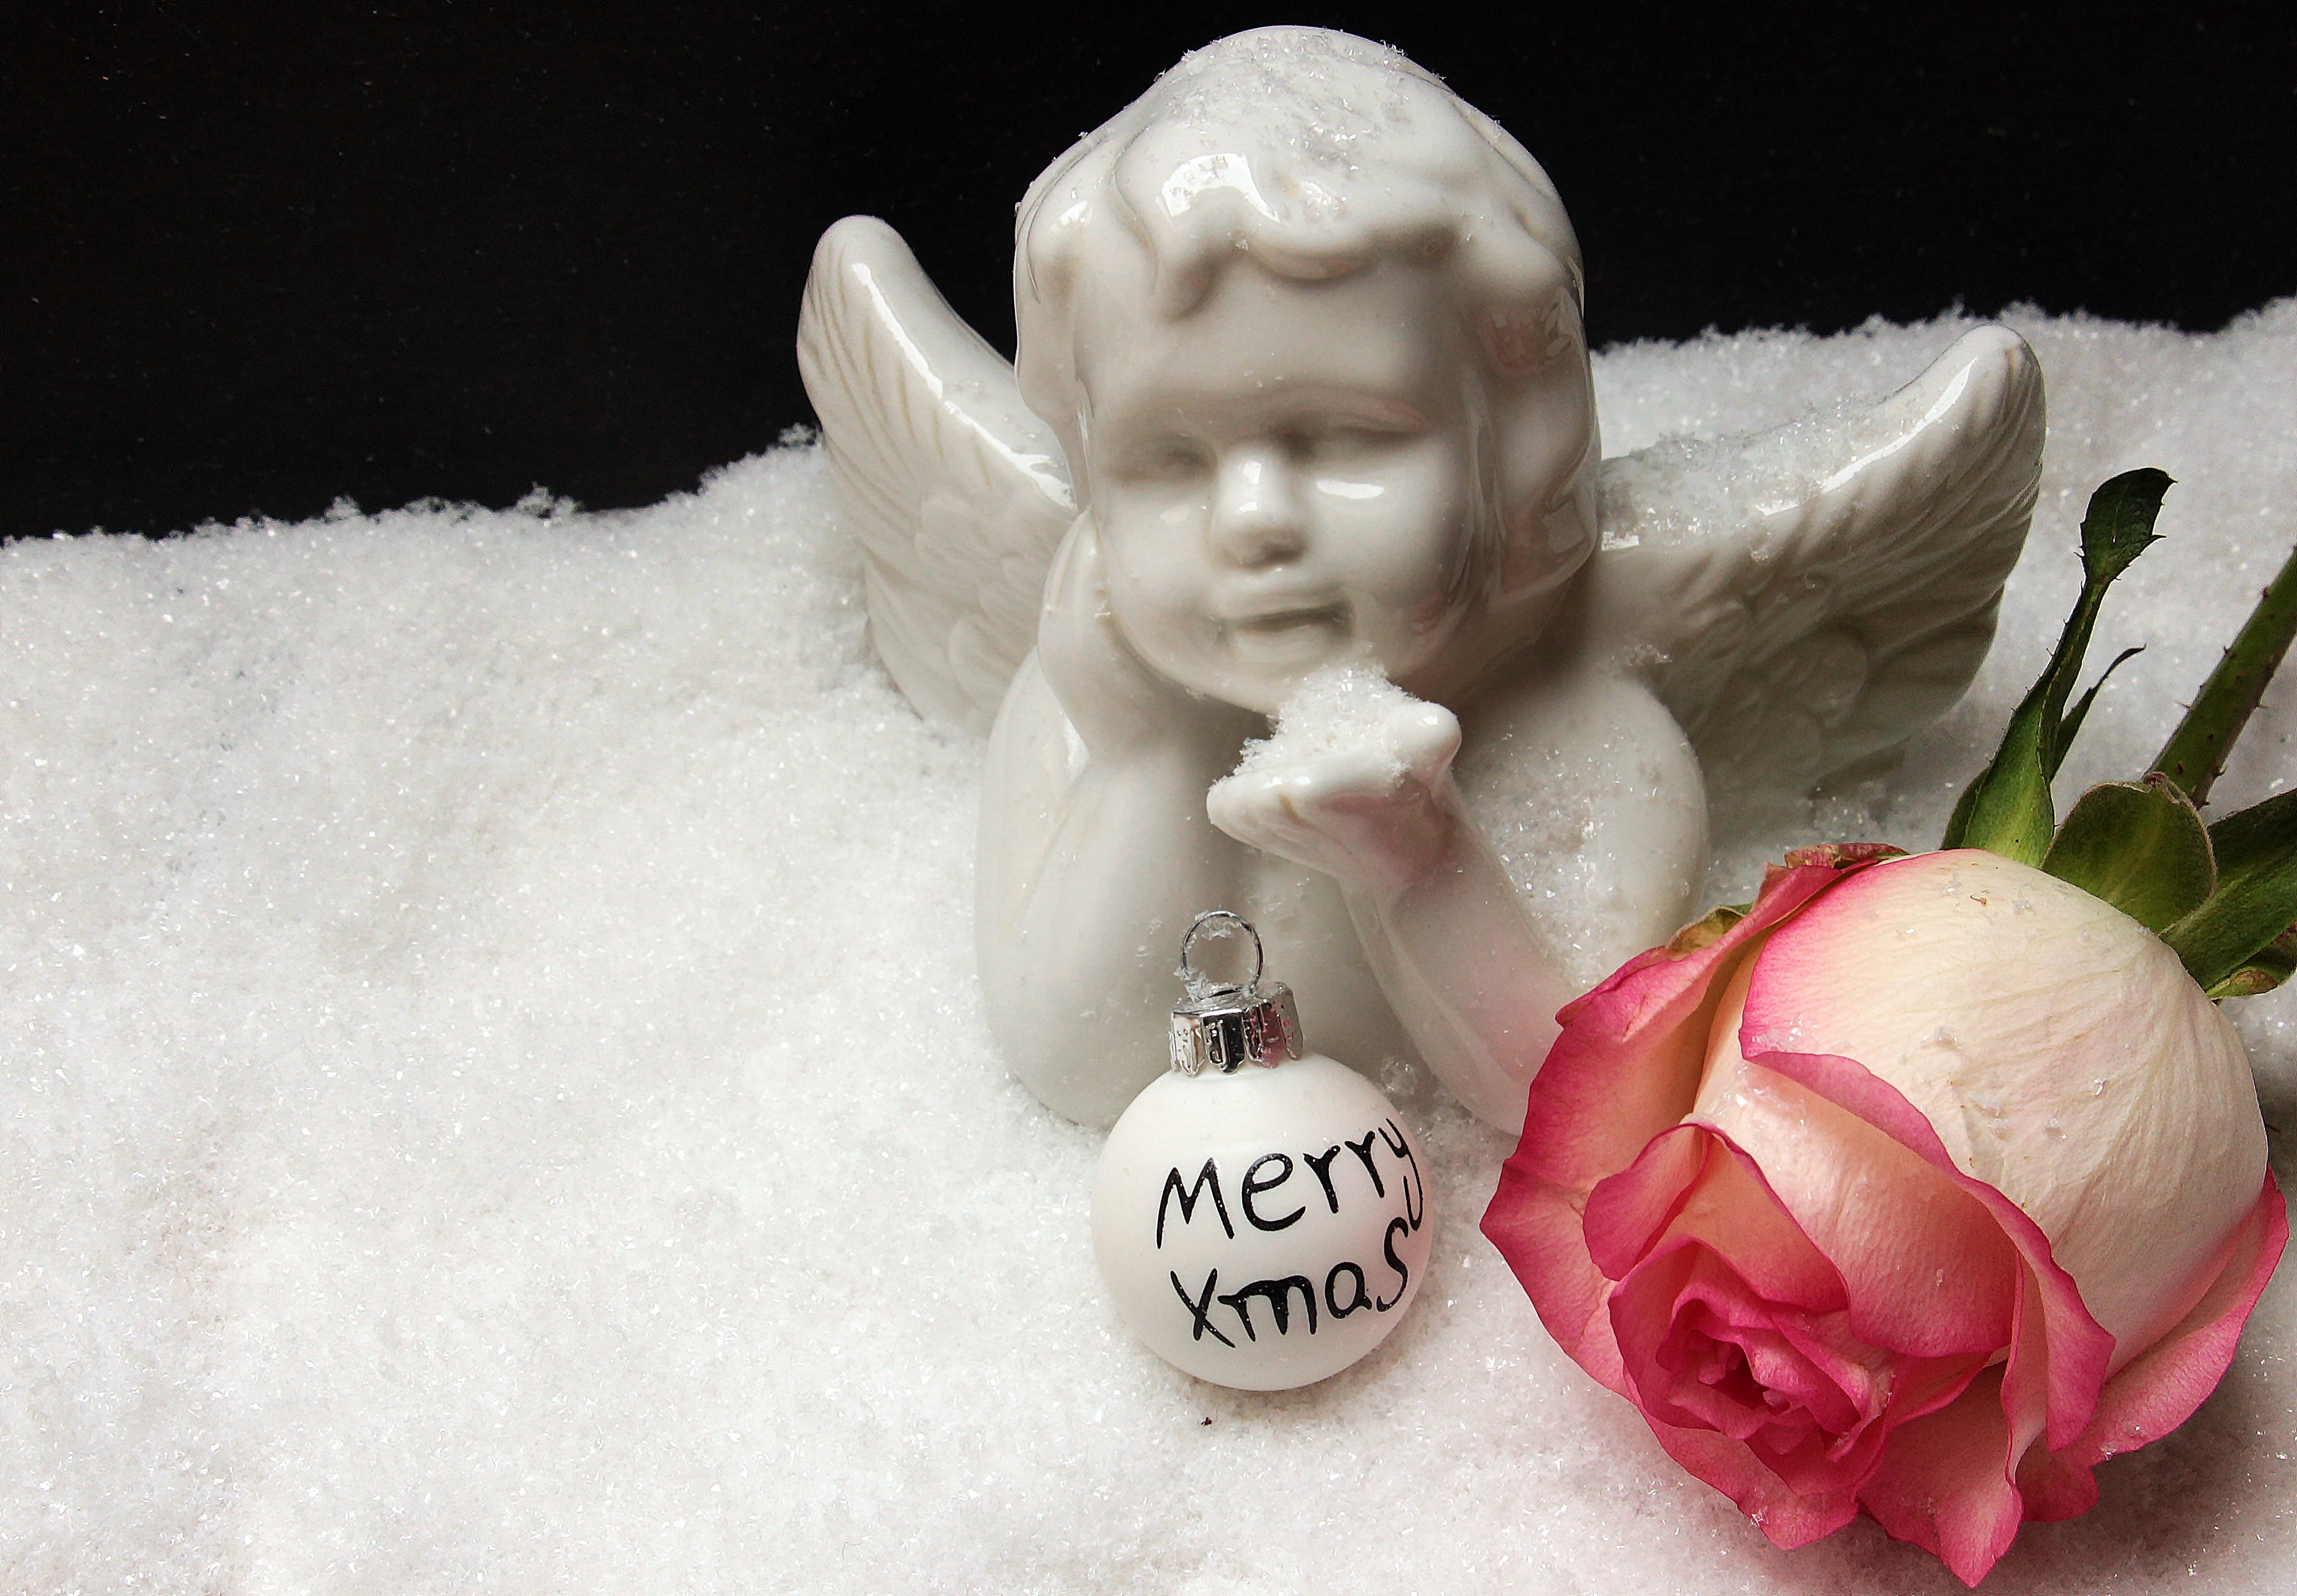
hand, snow, cold, winter, white, sweet, texture, flower, frost, rose, decoration, kiss, pink, christmas, toy, map, laugh, christmas ornament, sparkle, deco, background image, christmas time, font, angel, background, figure, figurine, ball, christmas bauble, pink rose, greeting, greeting card, angel figure, harmony, rose bloom, merry xmas, christmas card, weihnachtsbaumschmuck, christmas ornaments, tree decorations, fictional character